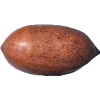
Label: Nut Pecan 1